Troodos Ophiolite

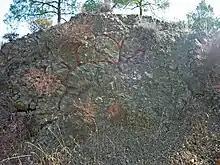
Pillow lava of the Troodos ophiolite (The red lines have been added to the photo by the photographer to outline the shape of some of the lava pillows)

The lowest units of the ophiolite are the Lower Pillow Lavas, controversially separated from the Upper Pillow Lavas. Filling spaces in between the pillows in the pillow lava units are dispersed metal oxide sediments that can also be seen as veins filling cooling fractures within the lavas. The metal oxides are ferruginous with ferromanganese oxides, clays, carbonates, volcanic glass and pelagic sediments.